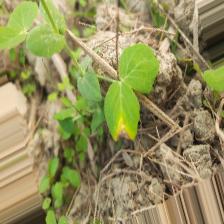
Label: Ascochyta blight